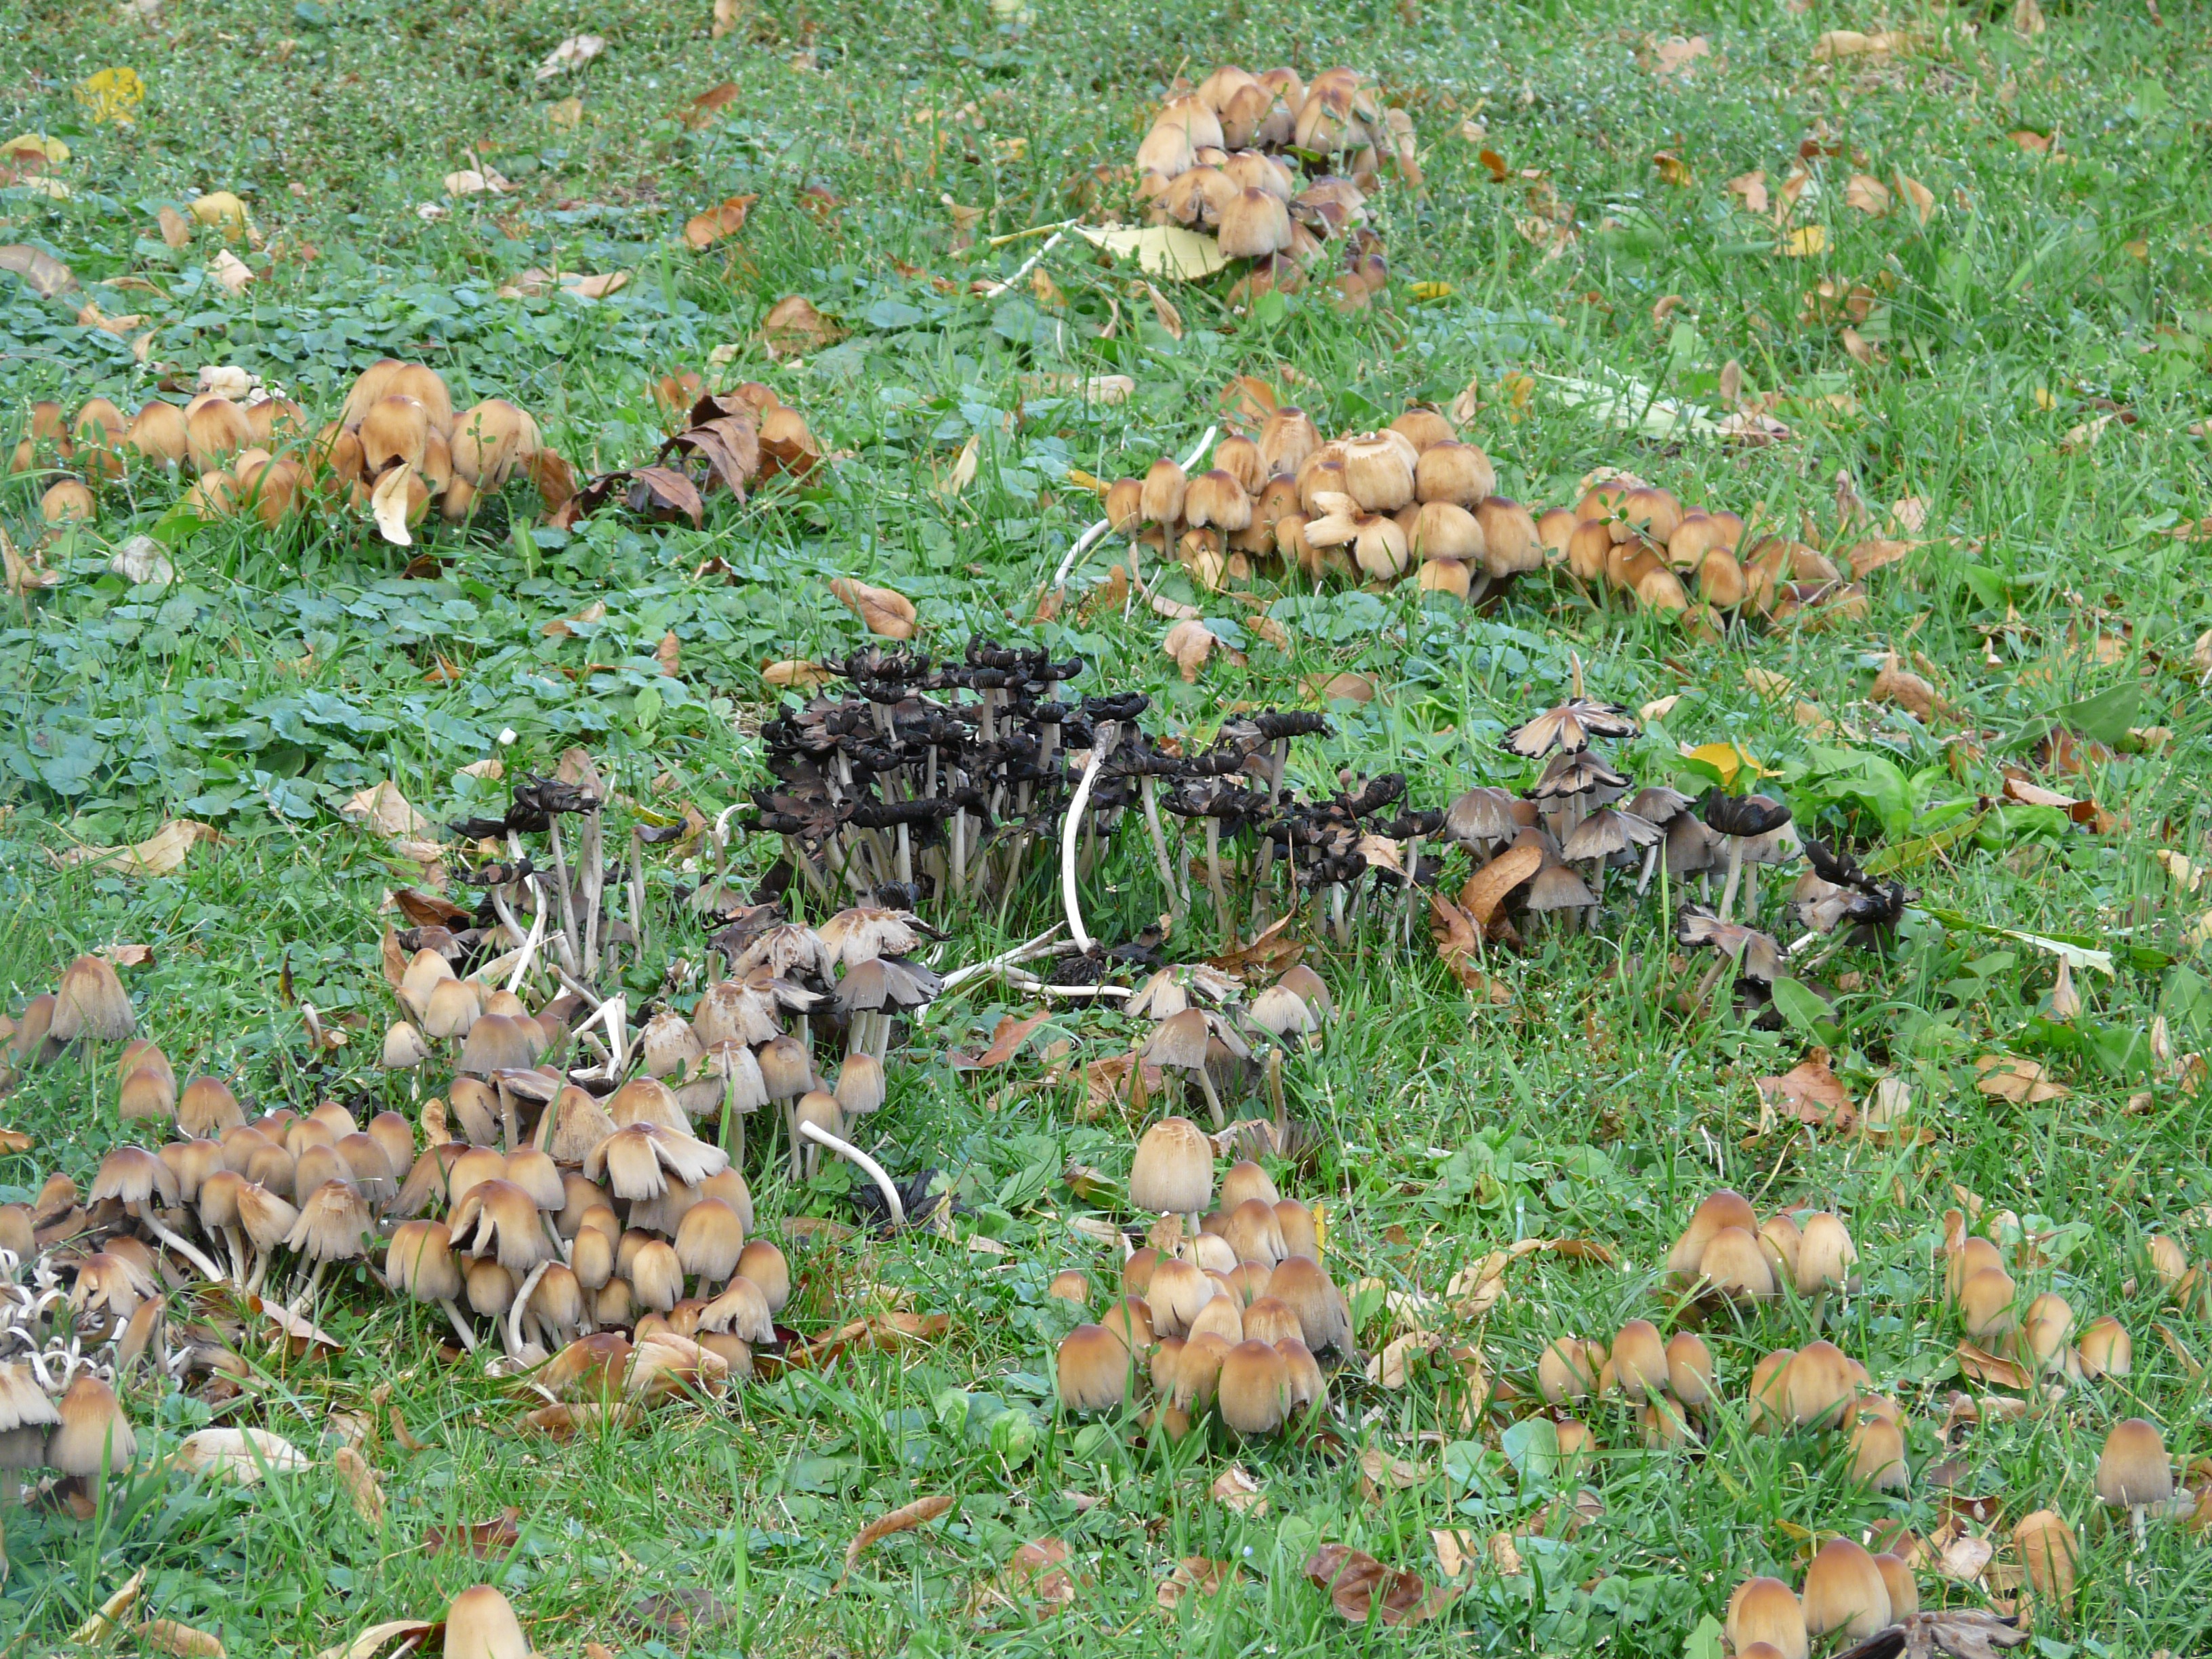
bird, wildlife, decay, fauna, duck, mushrooms, coprinus, fragile, water bird, tender, fruiting bodies, faserlingsverwandte, comatus relatives, spore maturity, coprinus micaceus, psathyrellaceae, mica coprinus, ameet, saprophytes